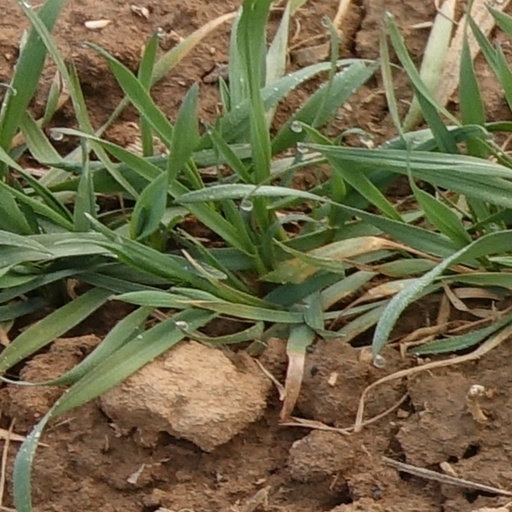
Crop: wheat